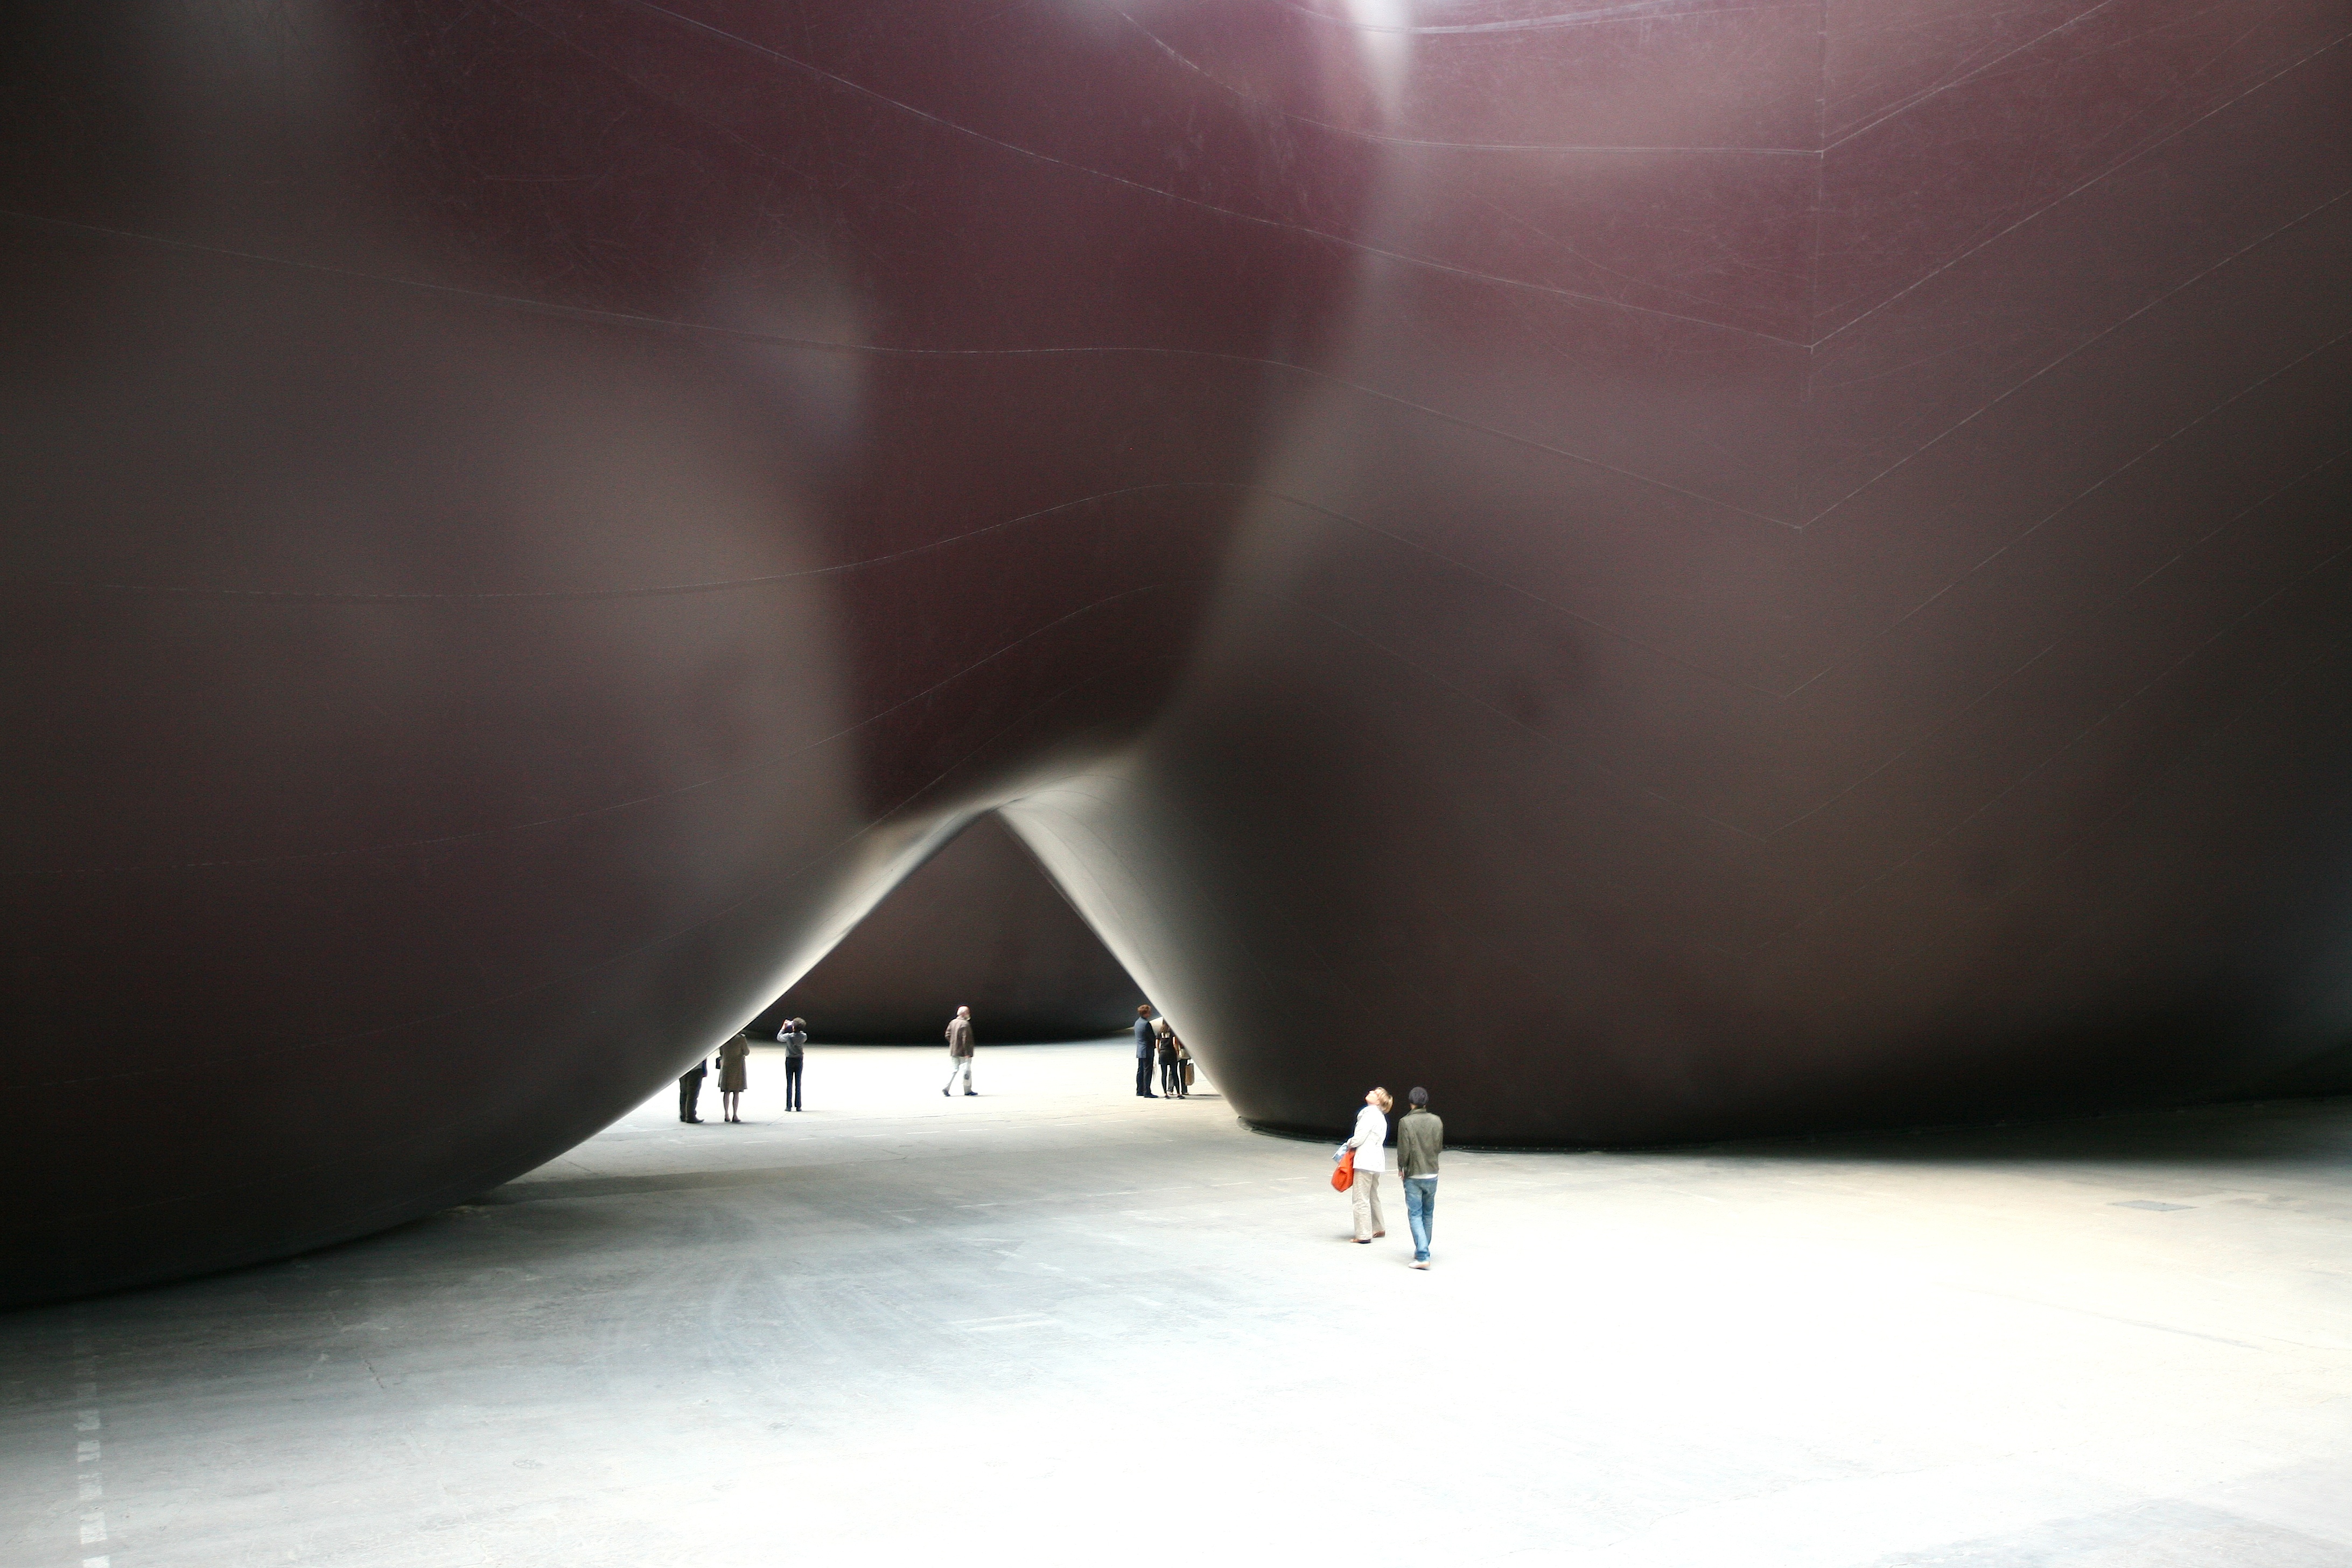
light, white, photography, paris, color, black, artwork, close up, human body, sculpture, art, exposition, glasses, image, organ, exhibition, shape, anishkapoor, screenshot, contemporaryart, leviathan, grandpalais, monumenta